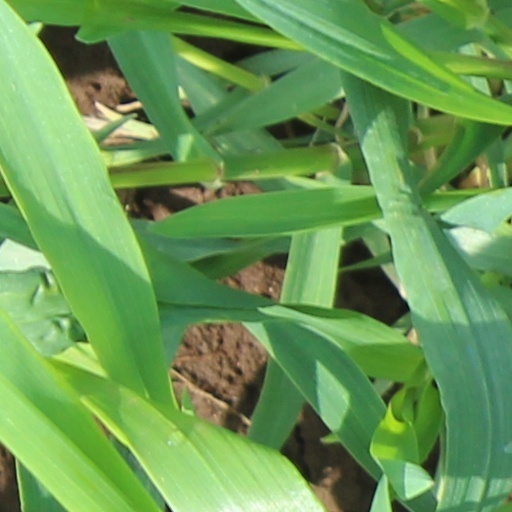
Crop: wheat